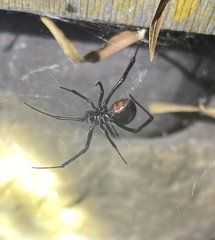
Species: Lactrodectus_hesperus